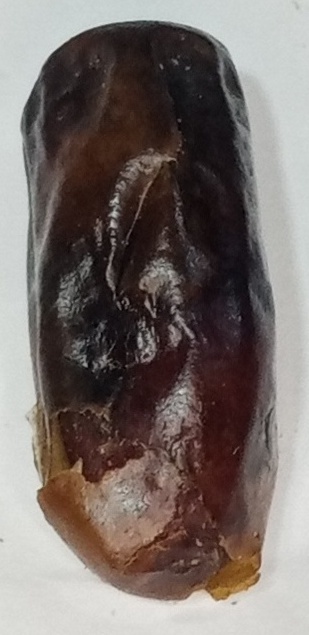
Variety: gajar
Size: medium
Grade: grade-1